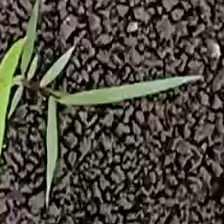
Weed species: Digitaria_SP_(Digitaria Sanguinalis )